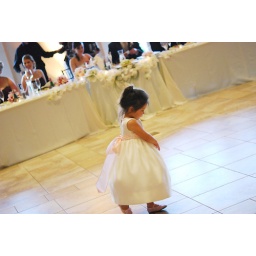
every detail was met, down to the cute flower girl(s) dancing around on the floor